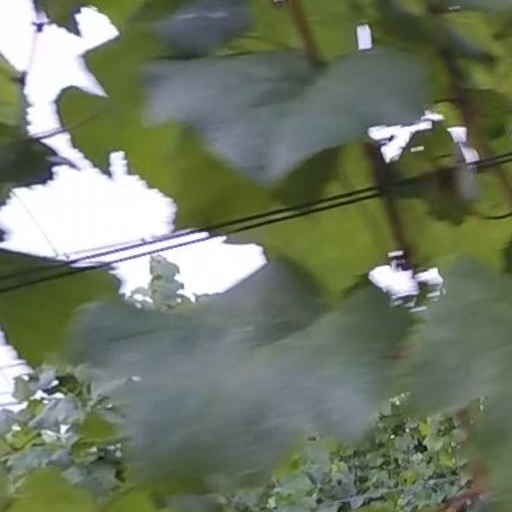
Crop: grape